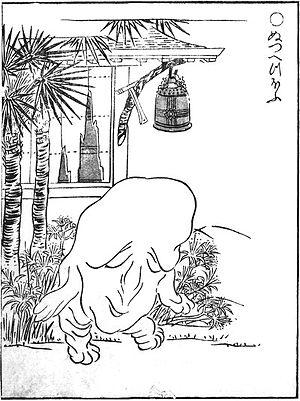
Gazu hyakki yagyō est le premier album de l'artiste japonais Toriyama Sekien, de la célèbre série Gazu Hyakki Yagyō e-hon, publié en 1776. Ces albums sont des bestiaires surnaturels, collections de fantômes, d'esprits, d'apparitions et de monstres dont beaucoup proviennent de la littérature, du folklore et d'autres arts japonais. Ces œuvres ont exercé une profonde influence sur l'imagerie yōkai ultérieure au Japon. Les différentes créatures sont ainsi décrites et représentées :
Dans le folklore japonais, un nuppeppō est un yōkai asexué qui peut mesurer jusqu'à 1,5 m de hauteur. Il est décrit comme ayant un aspect flasque et son apparition est accompagnée d'une forte odeur corporelle. Il semble être une boule de chair avec un soupçon de visage dans les plis de graisse. Il est également décrit comme ayant doigts et orteils semblables à des grumeaux mal définis.